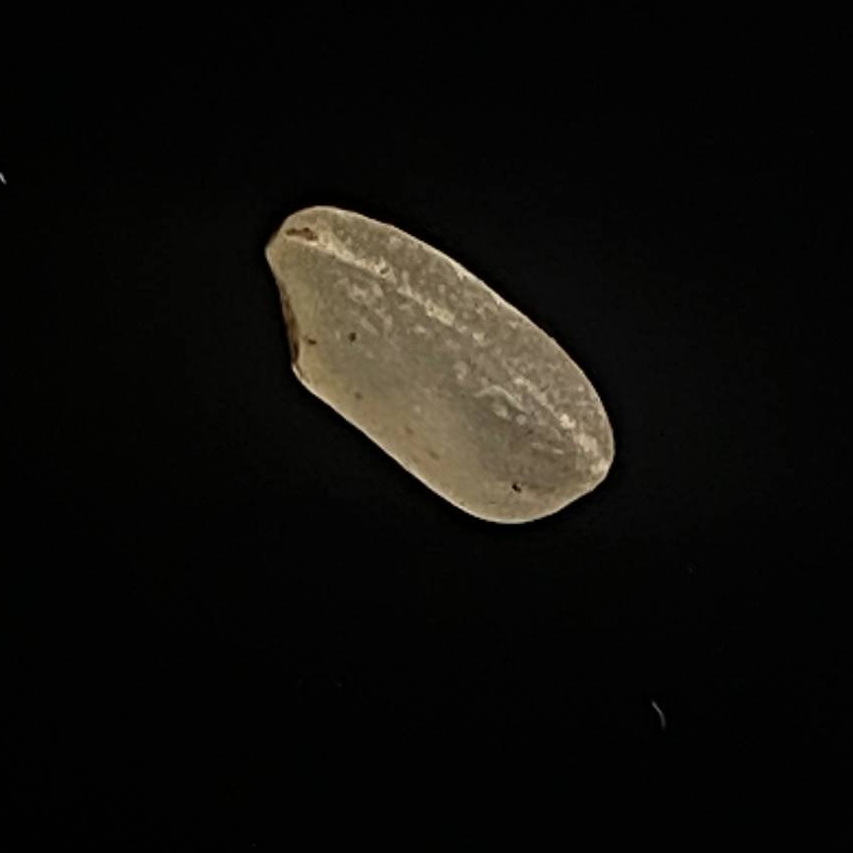
Rice variety: Amon